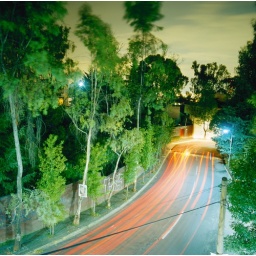
A Night shot &amp;quot;three minutes&amp;quot; from the roof of my house in Cuajimalpa